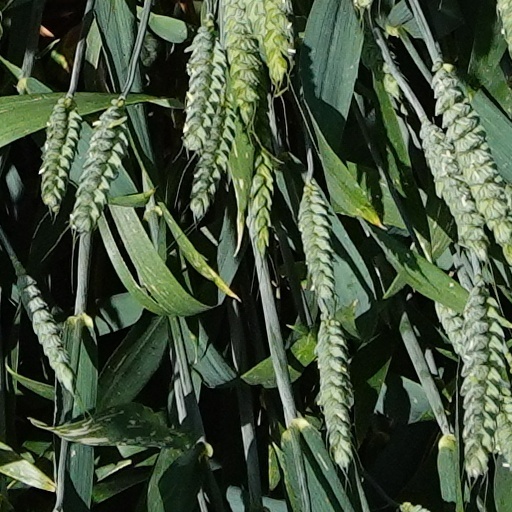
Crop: wheat